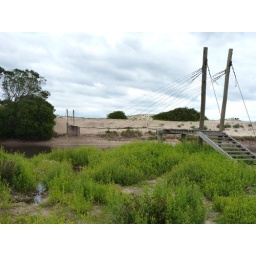
suspension bridge over lagoon to beach